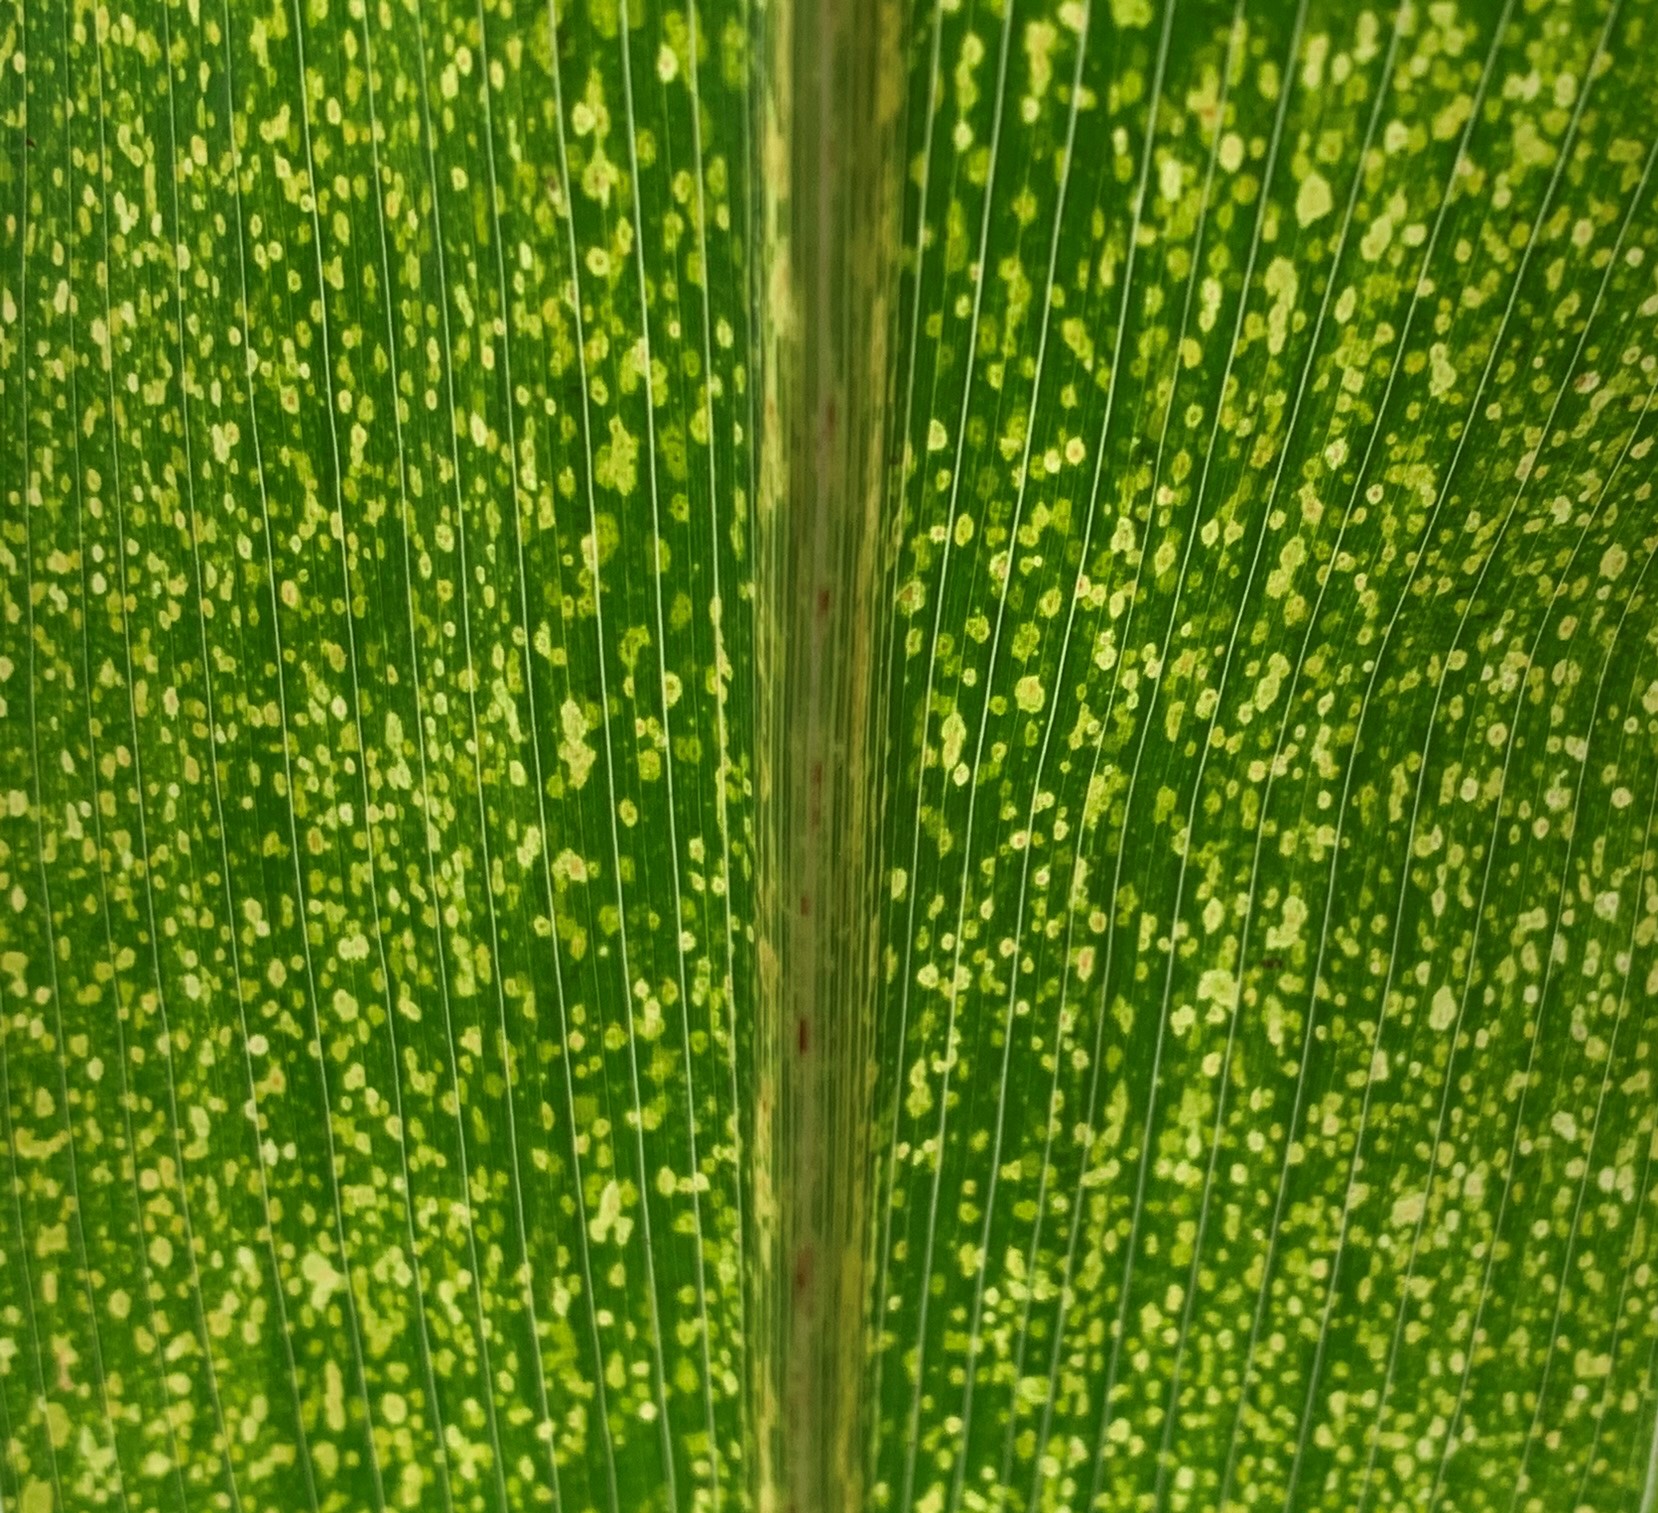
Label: MLN